Anderson Road, Hong Kong

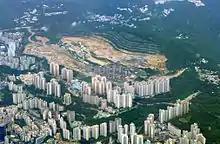
Anderson Road Quarry and surrounding development site in 2014

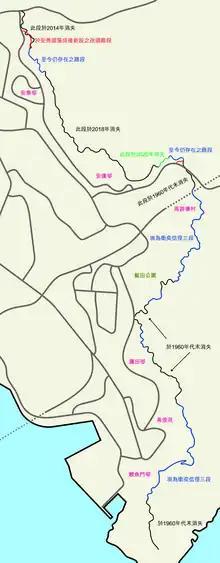
Map of the old Anderson Road, only sections in blue survived, while most others disappeared in late 1960s or 2016

Anderson Road (Chinese: 安達臣道) is a road on the eastern border of the New Territories and New Kowloon in Hong Kong. It starts near the junction of Clear Water Bay Road and New Clear Water Bay Road, above Shun Lee Estate, then continues southeast to Tseng Lan Shue and eastward through the hills above Sau Mau Ping, and finally ends at Po Lam Road in Ma Yau Tong.